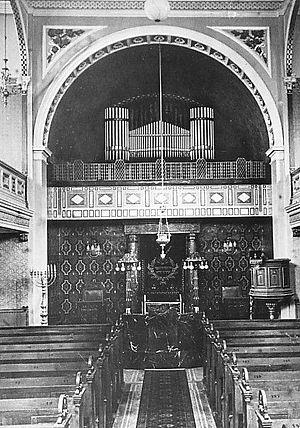
La synagogue de Heidelberg a été construite en 1878 et comme la majorité des synagogues en Allemagne, elle sera détruite par les nazis en 1938.